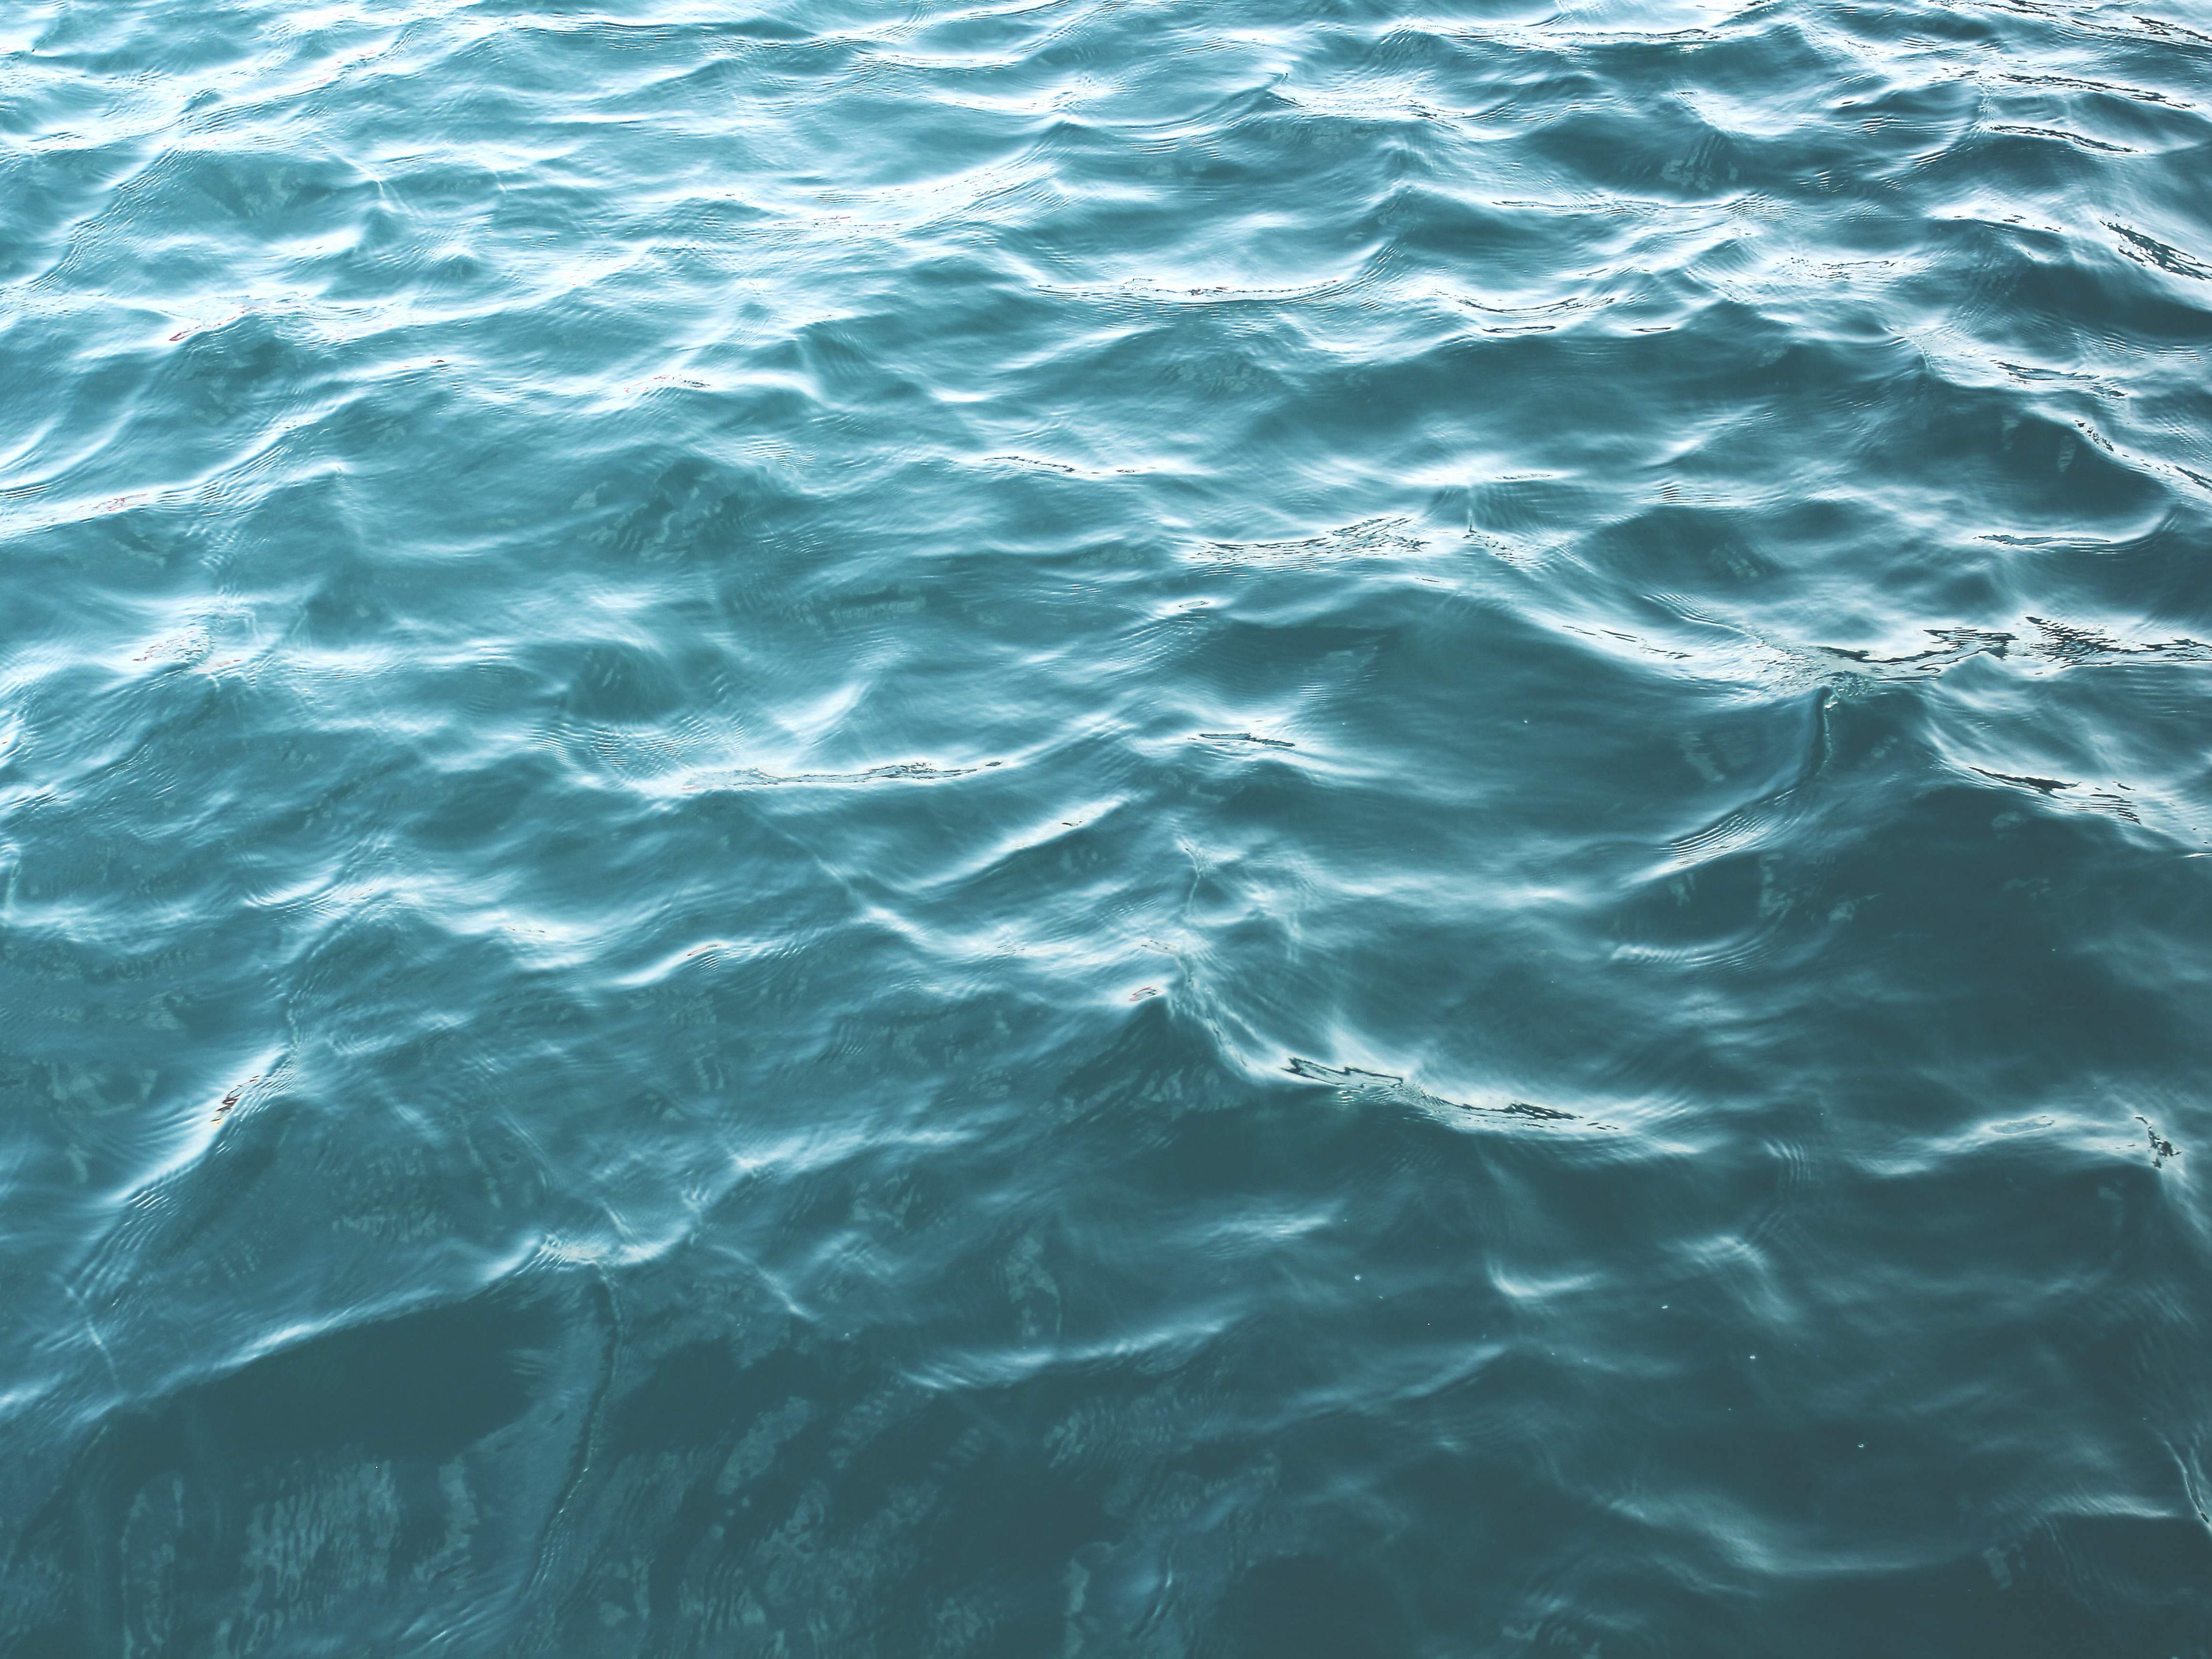
sea, water, ocean, wave, ripple, wind wave